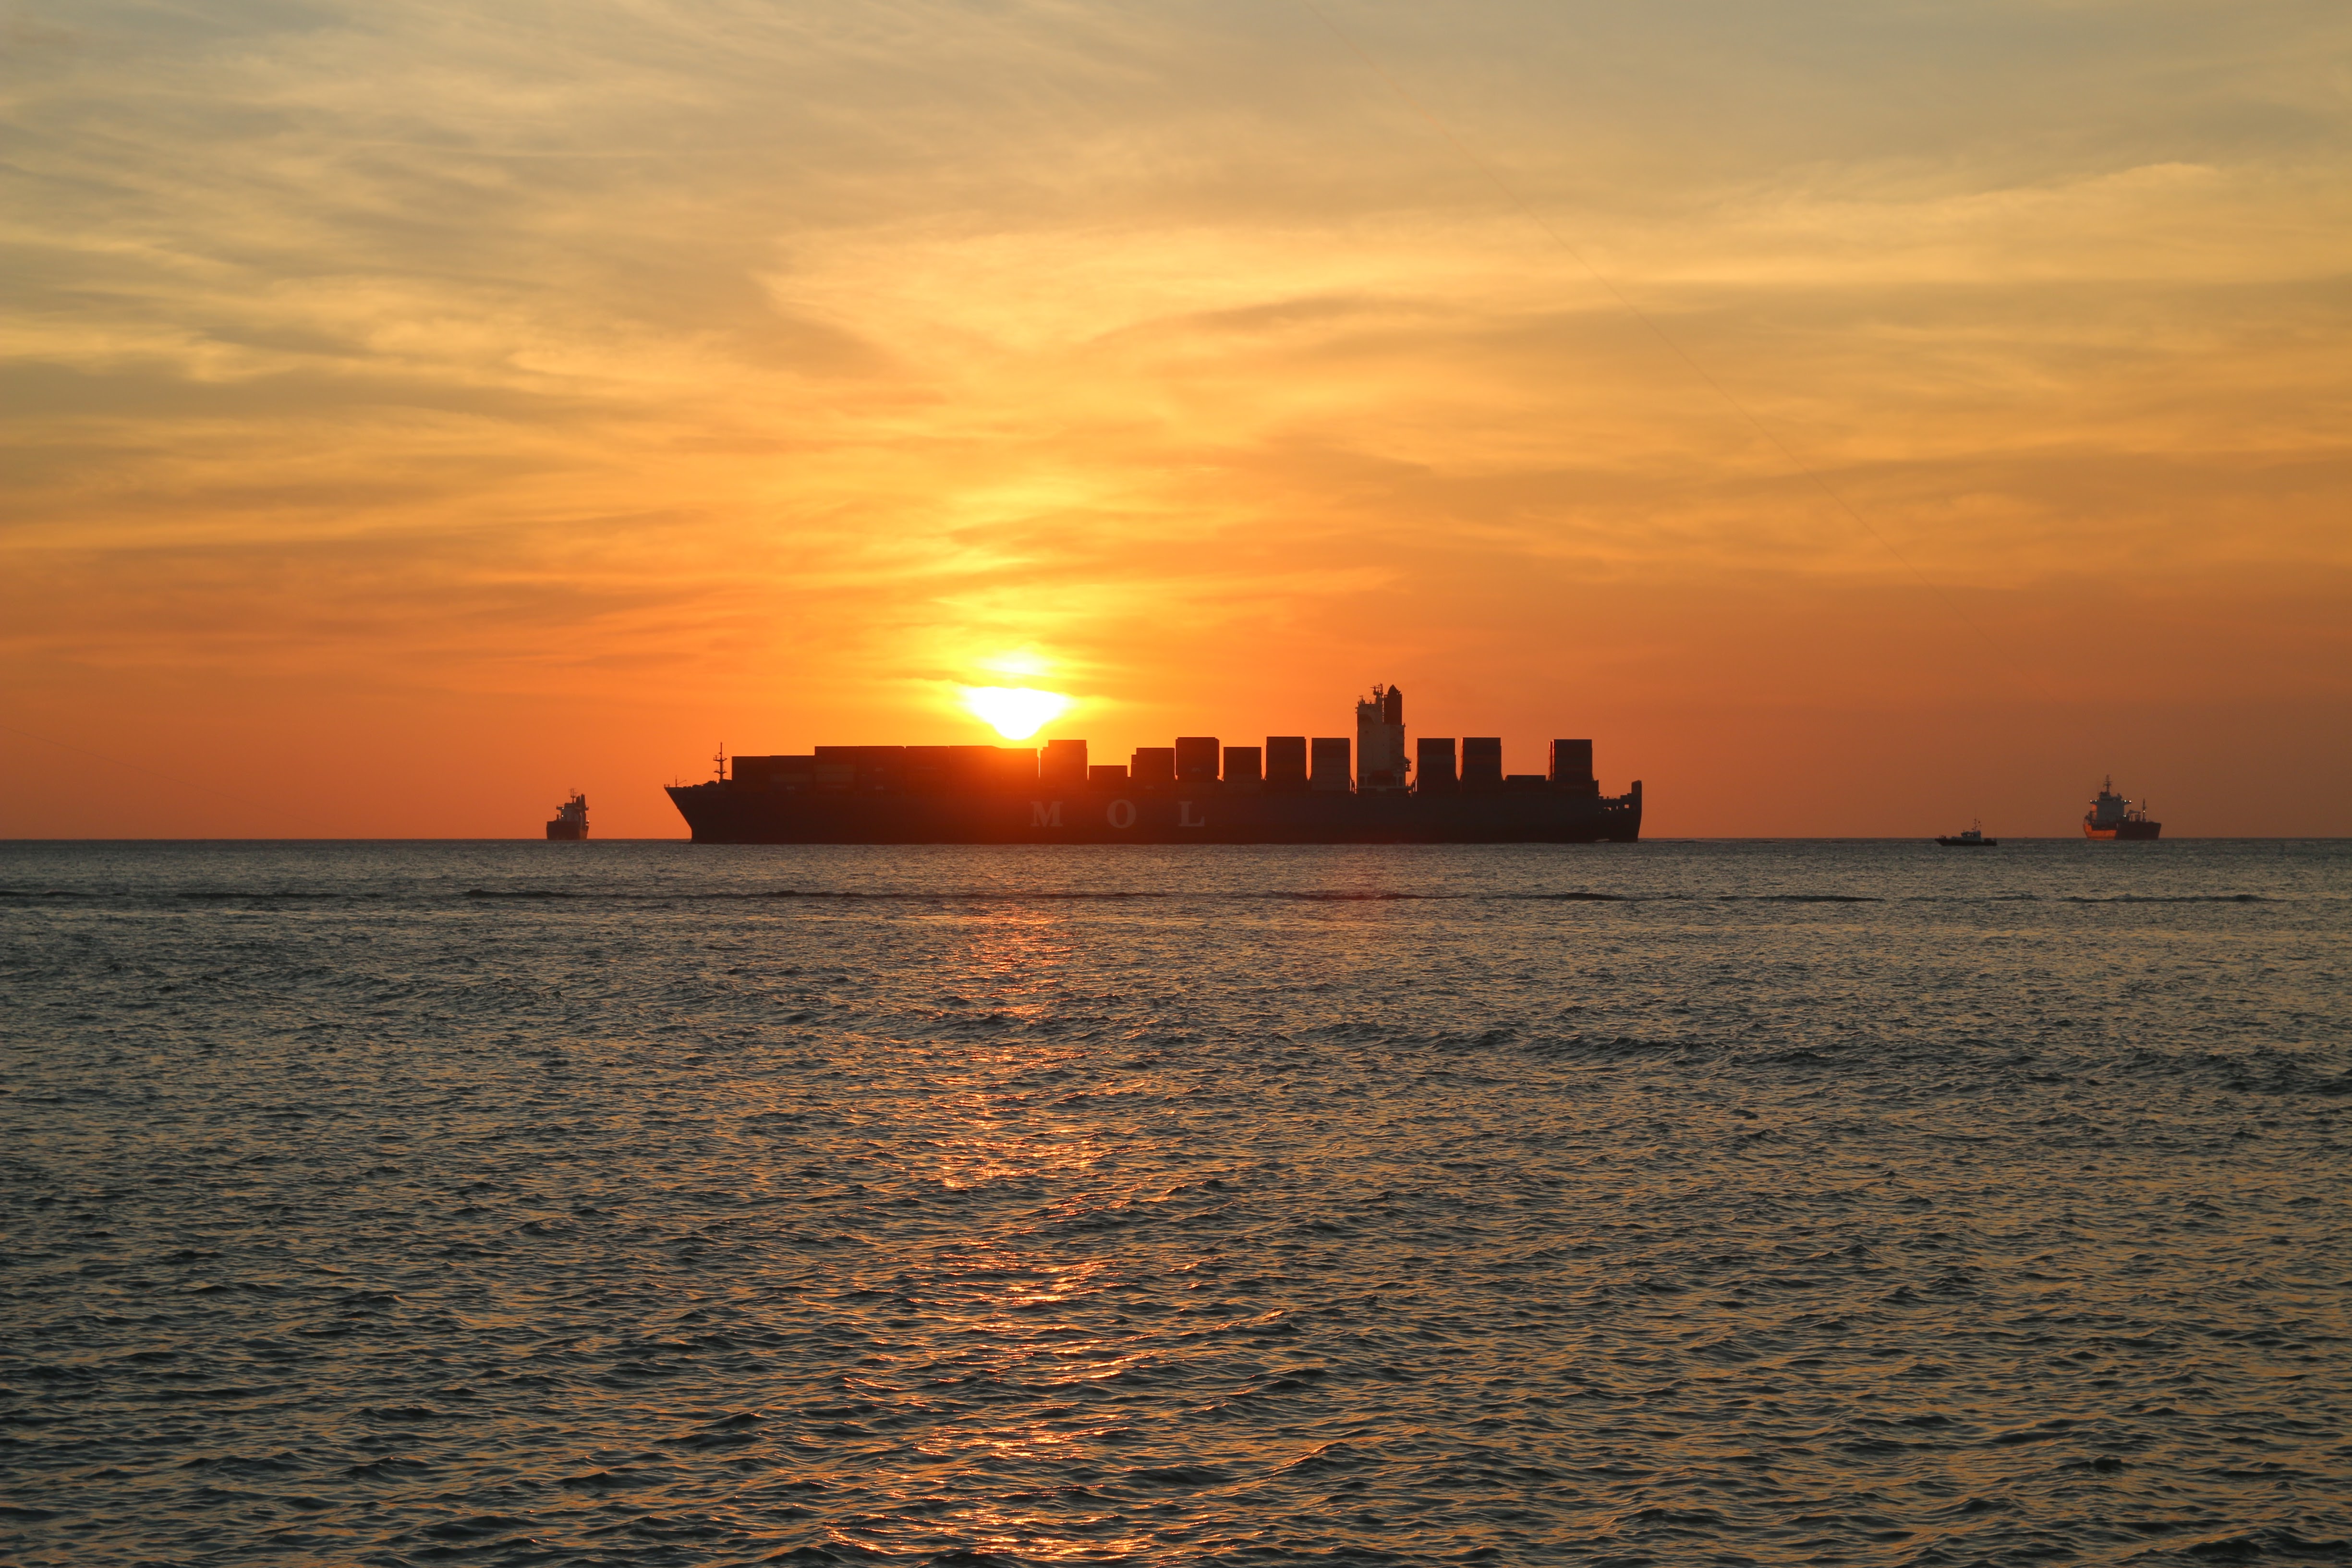
beach, sea, coast, water, ocean, horizon, sky, sun, sunrise, sunset, morning, shore, wave, dawn, dusk, evening, tower, bay, clouds, ships, afterglow